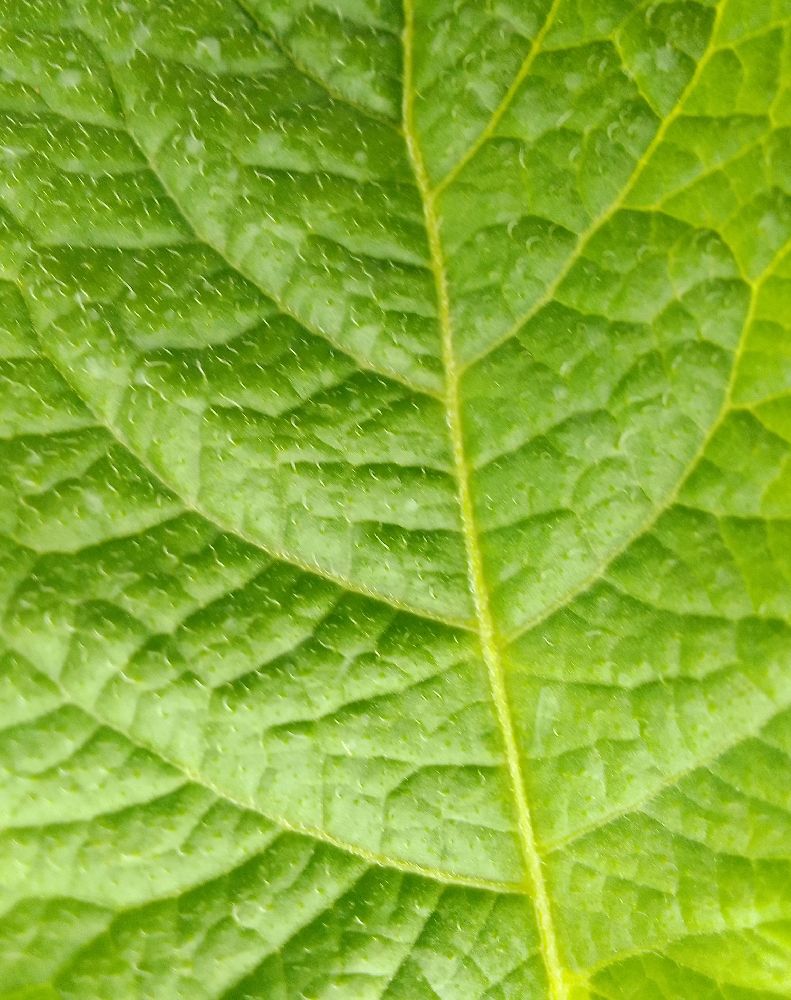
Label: Healthy